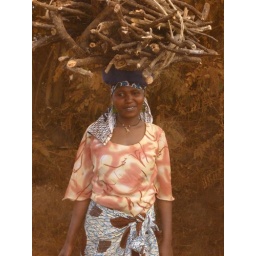
All the red in the background is the red dust from the road that covered everything.